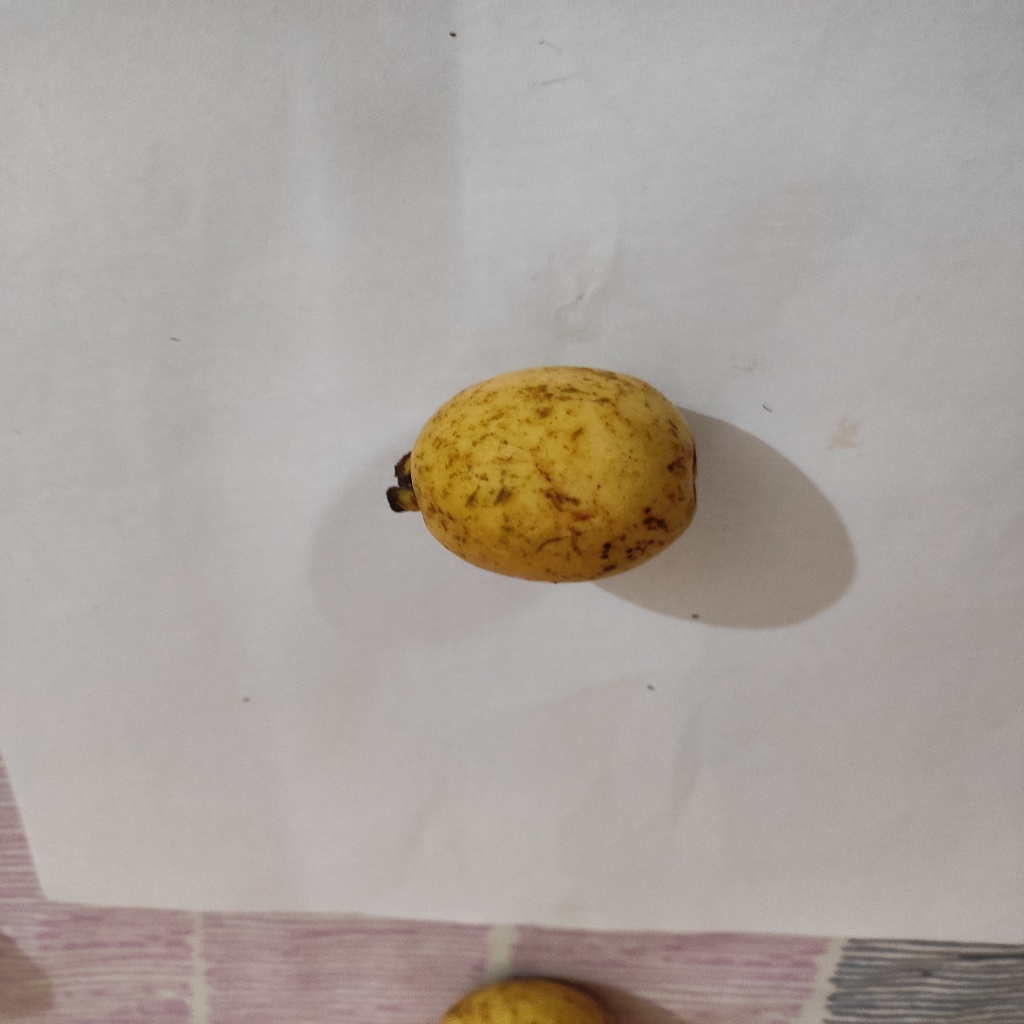
Crop: guava
Quality class: Class_B